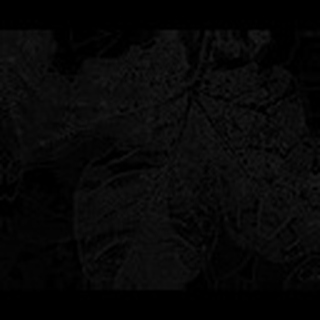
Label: cotton_aphids